Thomas Brodie-Sangster

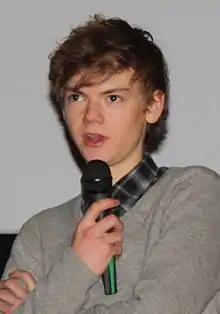
Brodie-Sangster promoting "Death of a Superhero" in 2011

In 2011, Brodie-Sangster played Liam in the film "The Last Furlong". In April that same year, he made a guest appearance as Adam Douglas in an episode of British detective drama "Lewis". In 2012, he starred in "The Baytown Outlaws", in which he plays a young disabled man in a wheelchair, and in Ella Jones's short film "The Ugly Duckling", the third instalment of the "Tales" trilogy of reworked fairy tales from "More Films". From 2013 to 2014, he played the role of Jojen Reed in the HBO series "Game of Thrones". Also in 2014, he starred in The Luka State's music video for their single “30 Minute Break”. In 2015, he began providing the voice of John Tracy in ITV's remake of Gerry Anderson's puppet series "Thunderbirds Are Go" (2015–2020).